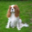
Label: dog